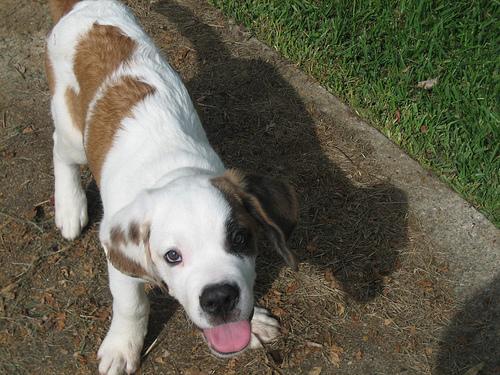
Breed: saint bernard